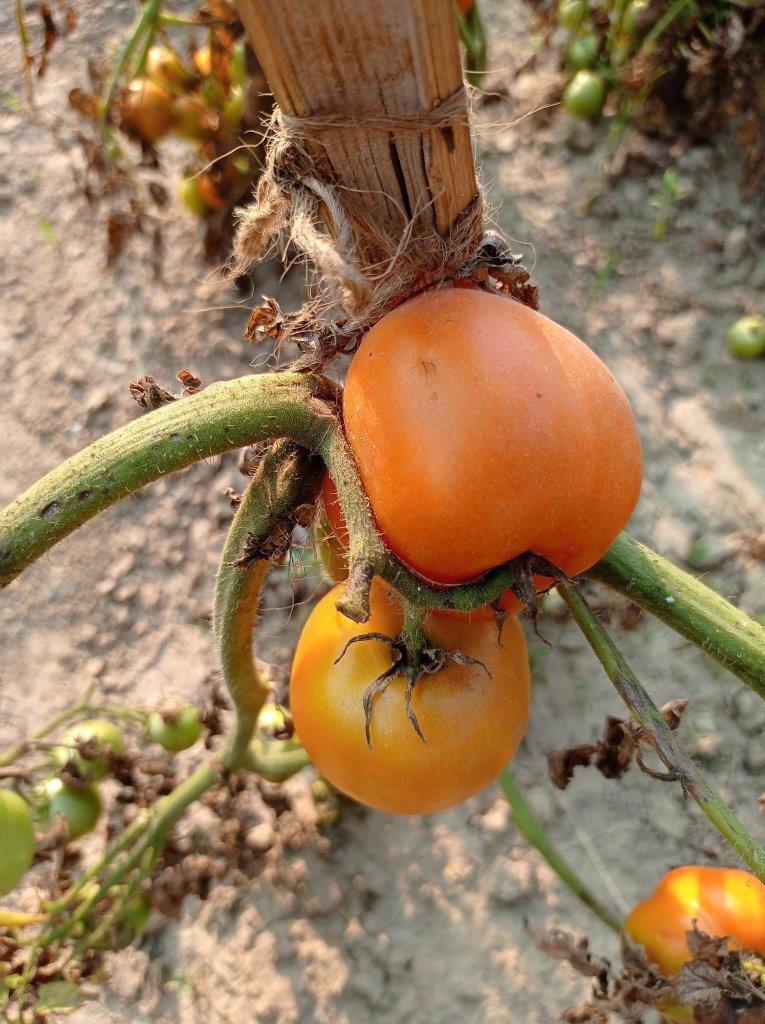
Maturity: Mature